Korean alcoholic drinks

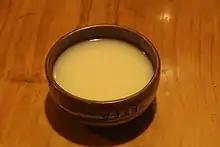
"Makgeolli", without rice grains

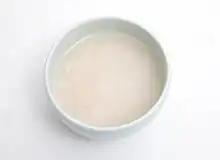
"Dongdong-ju", with rice grains

"Makgeolli" (also known as "takju" and "nongju"), is a milky, sweet alcoholic drink made from rice. It is one of Korea's most popular alcoholic drinks. The oldest traditional Korean rice wine, its alcohol content is six to seven percent. It is fermented naturally and not filtered, which gives it its milky-white color and leaves a chalky residue at the bottom. Thick and smooth, it tastes sweet and slightly tangy, with a cool aftertaste. "Makgeolli" is served in a bowl, rather than a cup.